Dumbarton Oaks

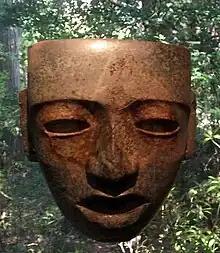
Stone mask from Teotihuacán, 200-500 CE, in the pavilion

In the preamble to her last will and testament, Mildred Bliss offered the following assessment of what she and her husband had created at Dumbarton Oaks: